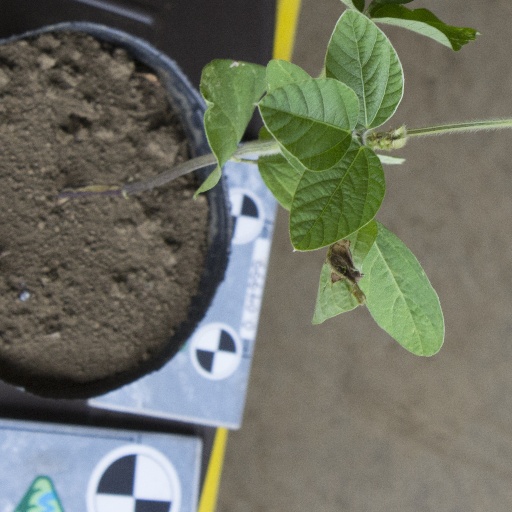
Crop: soybean